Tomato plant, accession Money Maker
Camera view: vertical (180 deg); turntable rotation: 180 degrees
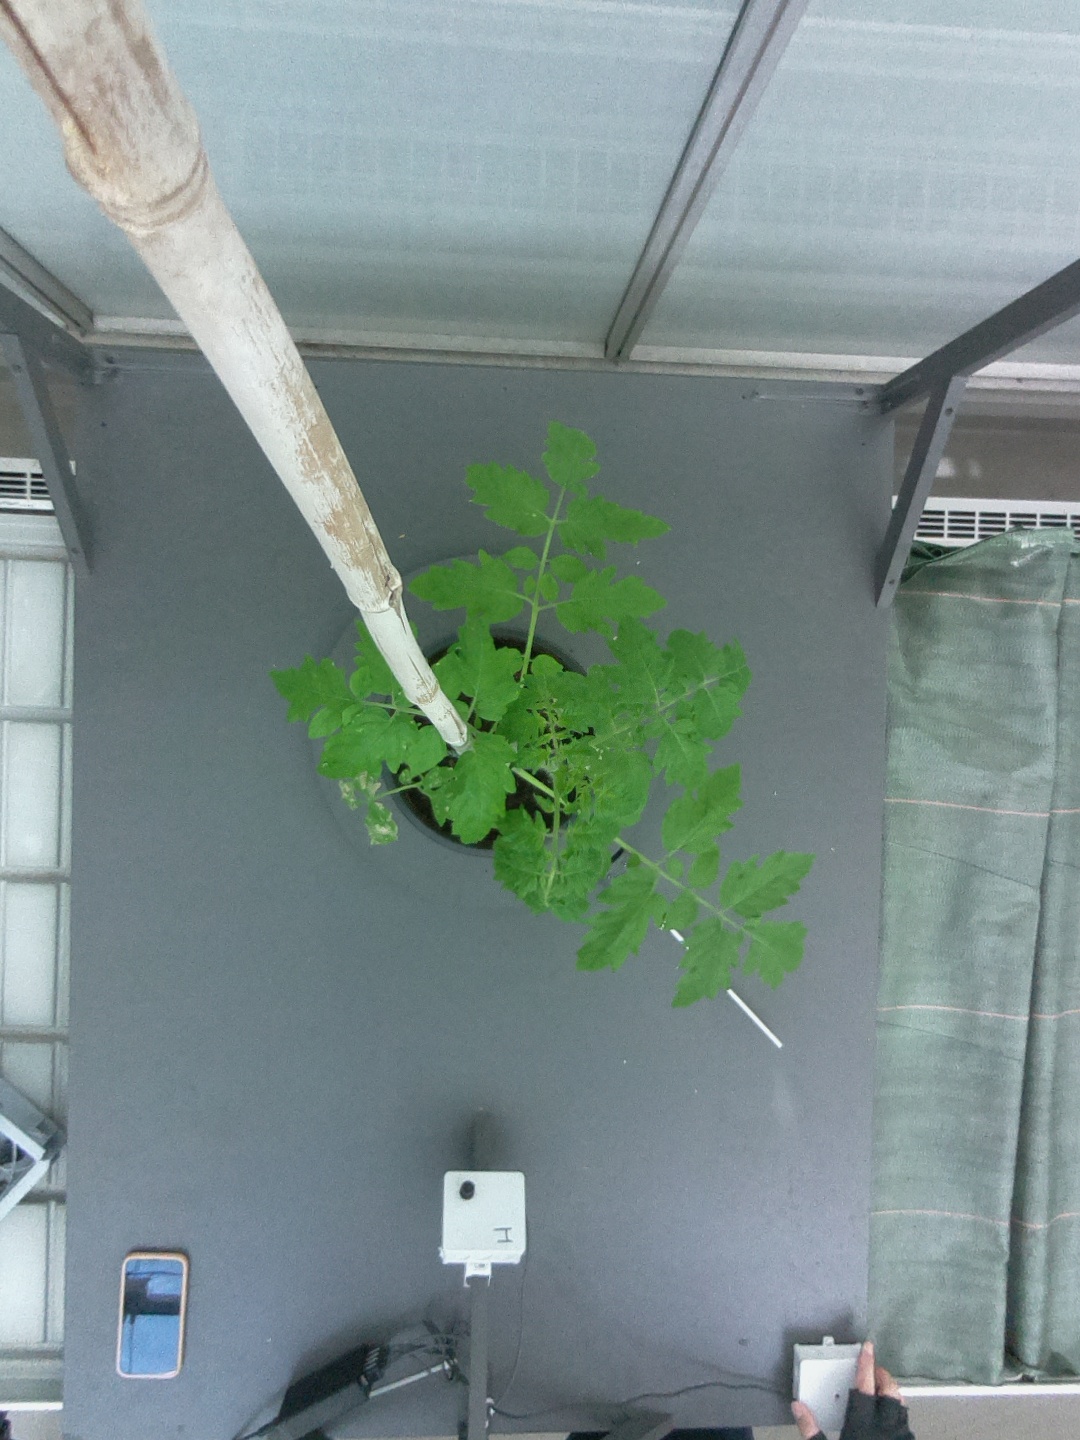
BBCH growth stage 14: 8 of true leaves visible